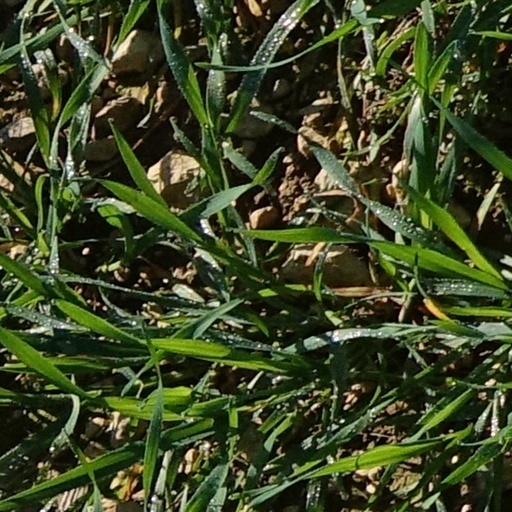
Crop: wheat